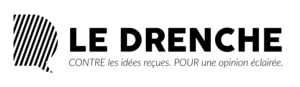
Le logo du journal Le Drenche
Le Drenche est un journal de débats web et papier, présent sur Internet et distribué gratuitement en France.